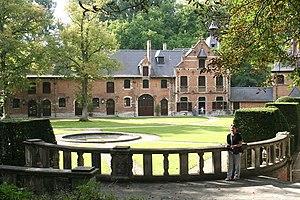
Auderghem, le «
Auderghem [odəʁɡɛm] est une des 19 communes de la région de Bruxelles-Capitale. Elle est officiellement bilingue.